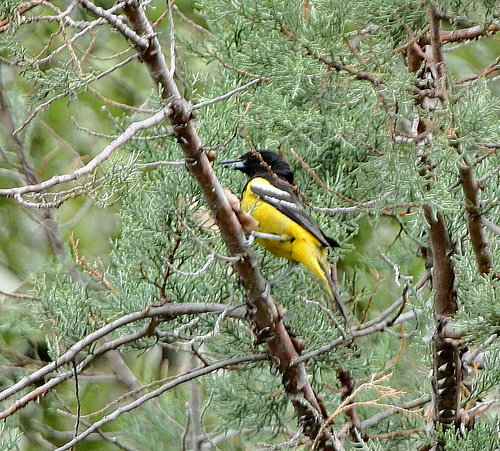
this bird has a yellow belly and breast, black neck, crown, and nape, with white wingbars.
this is a yellow bird with black wings and a black head.
a small bird with a yellow breast,black wings and a large bill.
small yellow white and black bird with long grey tarsus and long black beak
this bird has a yellow body, black crown and wing, with white wingbars.
this bird has wings that are brown and has a yellow bellymedium sized yellow black and white bird with long black tarsus and a large black beak.
a bird with a black head and a yellow belly and white wingbars.
this bird has a yellow belly and white wingbars with black covering the rest of it's body.
black crown and nape. short bill. bright yellow throat, breast and abdomen. yellow under-tail covets, white winglets
Species: Scott Oriole